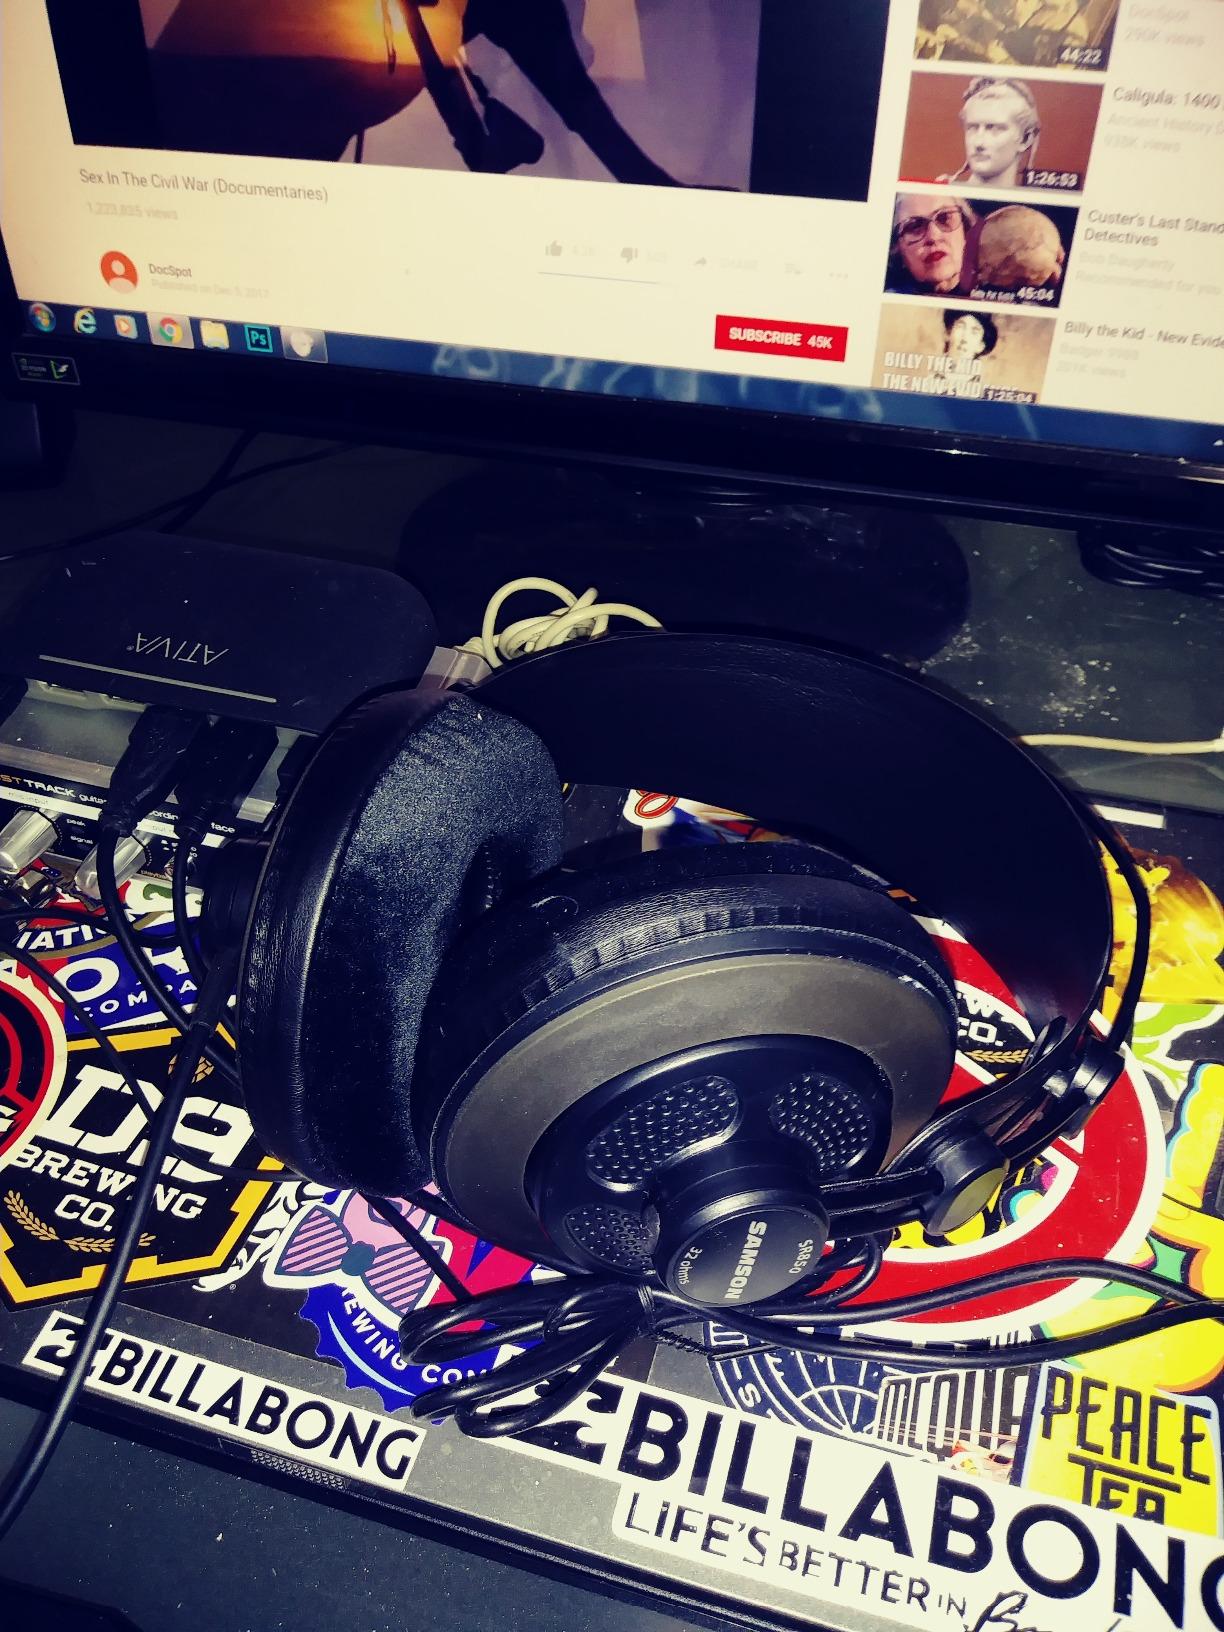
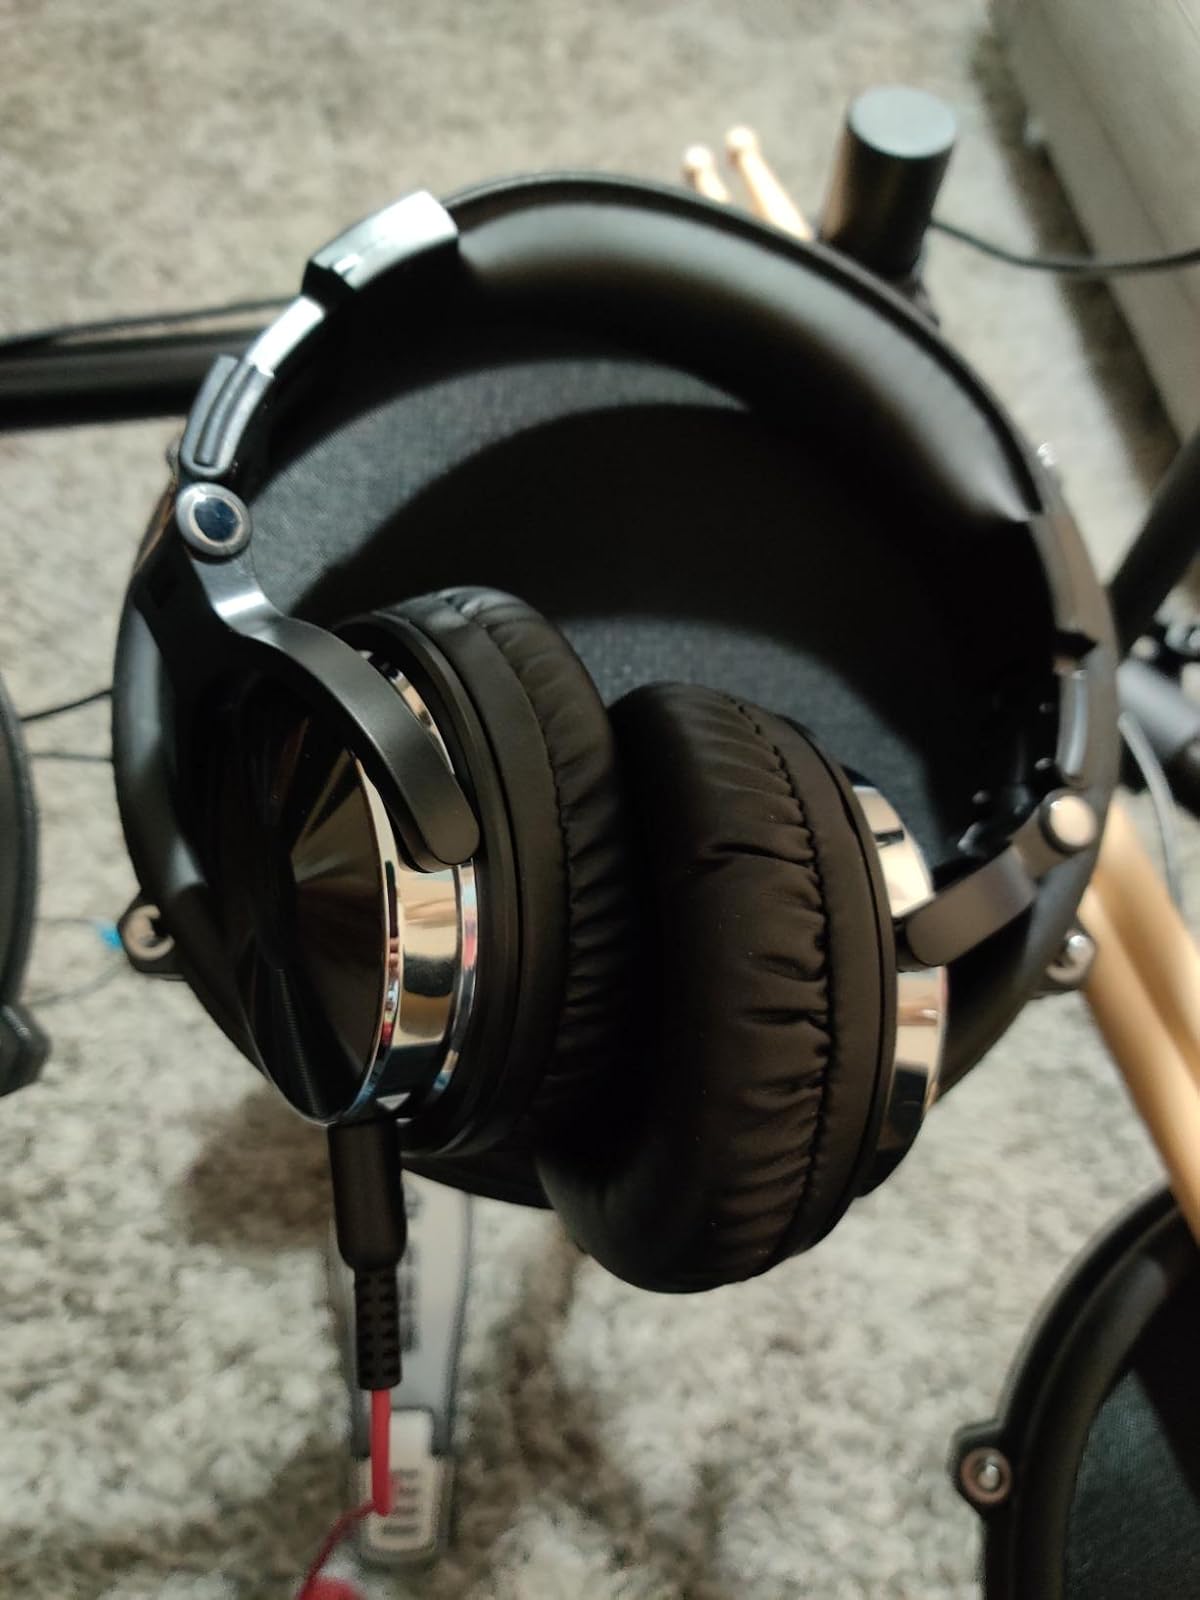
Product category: headphones
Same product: no